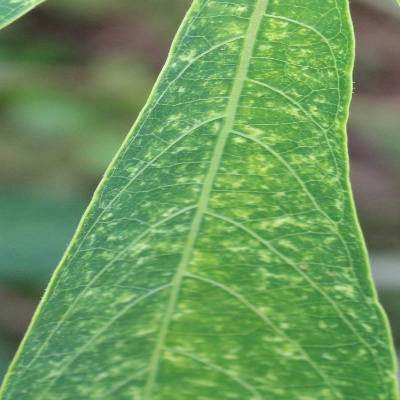
Crop: Cassava
Condition: mosaic